Answer in natural language. Considering the relative positions, where is Doorway with respect to twotiered metal cart? Choose between the following options: right or left
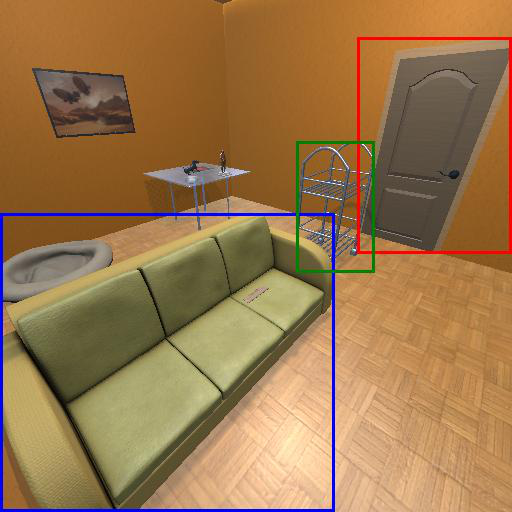
<answer>right</answer>